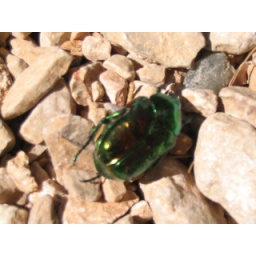
Beetles in the UK tend to be black or brown. Not pearlescent bottle green!